Myles O'Reilly (musician)

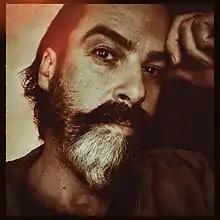

O'Reilly began performing in the group Juno Falls in 2003. The group were signed to V2 Records and released two albums, "Starlight Drive" in 2004, and "Weightless" in 2007. O'Reilly began directing music videos and music documentary films in 2010. He has directed music videos for Lisa Hannigan, Glen Hansard, Villagers and James Vincent McMorrow among others. In 2017, O'Reilly documented Irish musician Martin Hayes on tour in India. O'Reilly began releasing ambient music under the name "[Indistinct Chatter]" in 2020. In June 2021, O'Reilly co-wrote, recorded, engineered, produced and mixed the album "Tá Go Maith" by Rónán Ó Snodaigh.